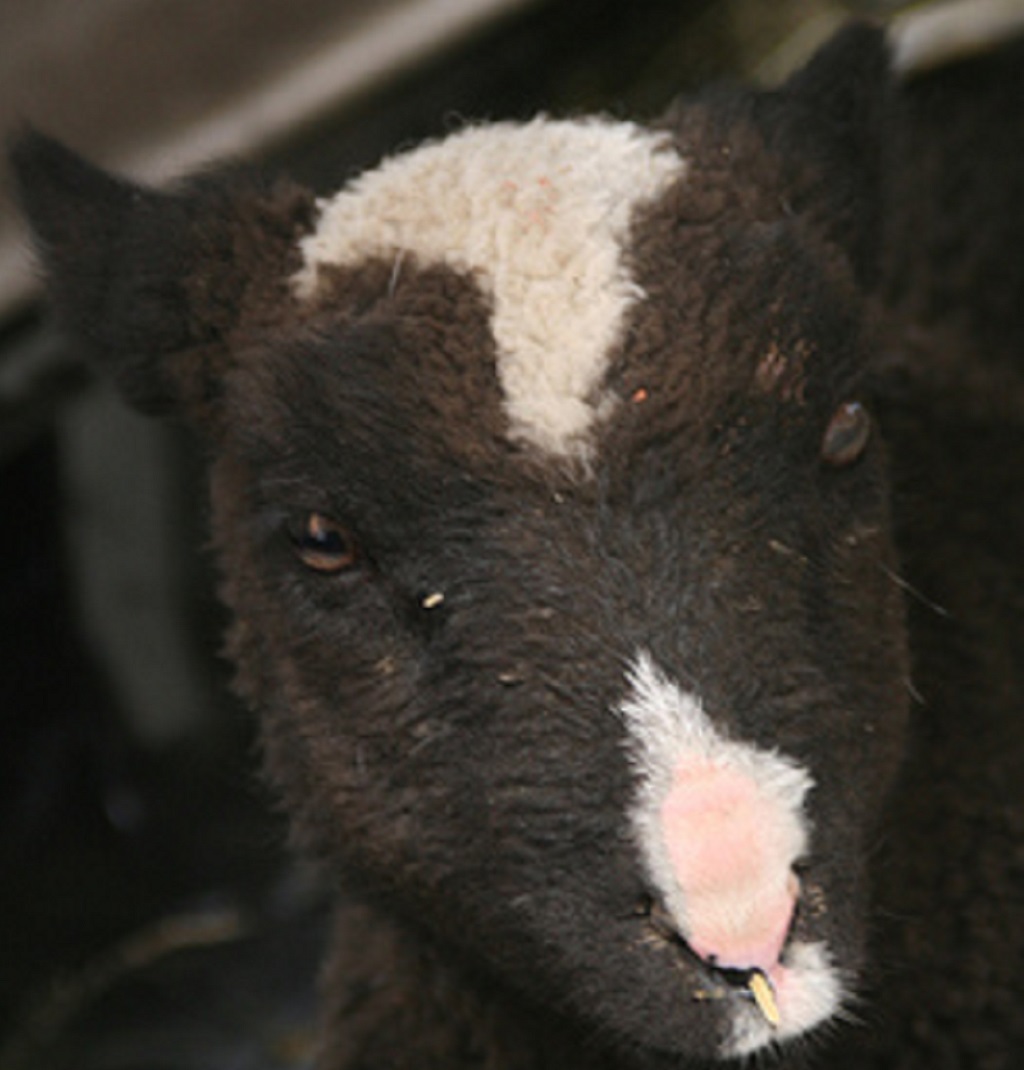
Label: pain